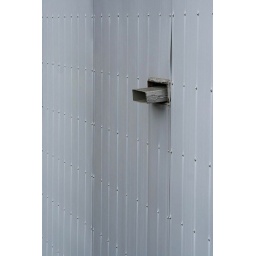
riveted wall on the USPS building in Portland Oregon